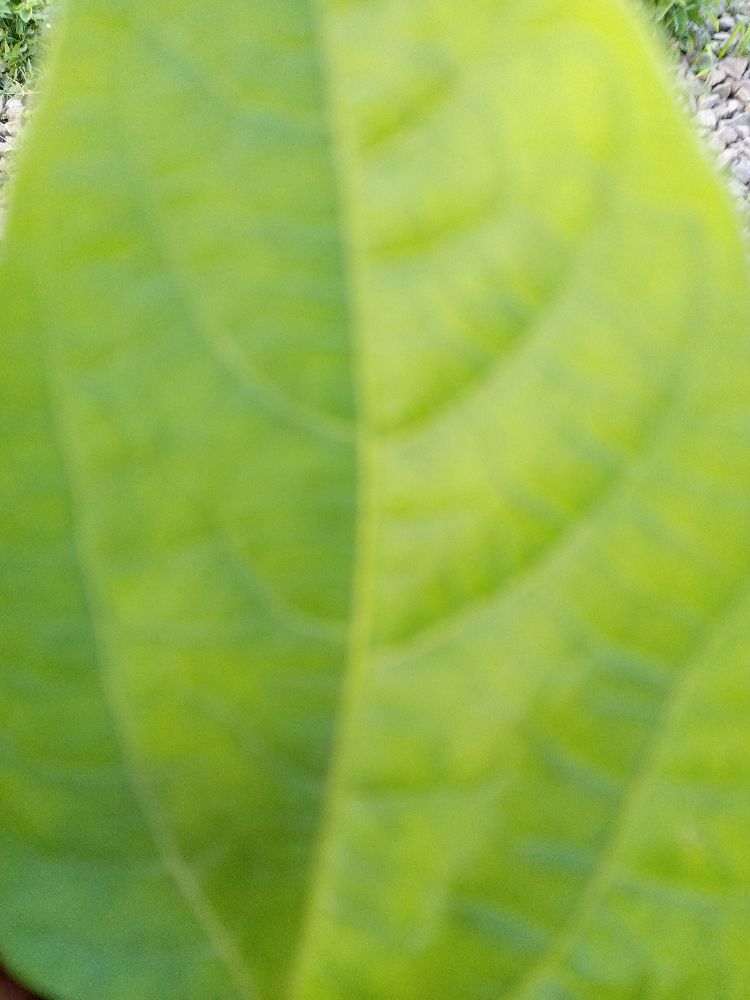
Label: healthy